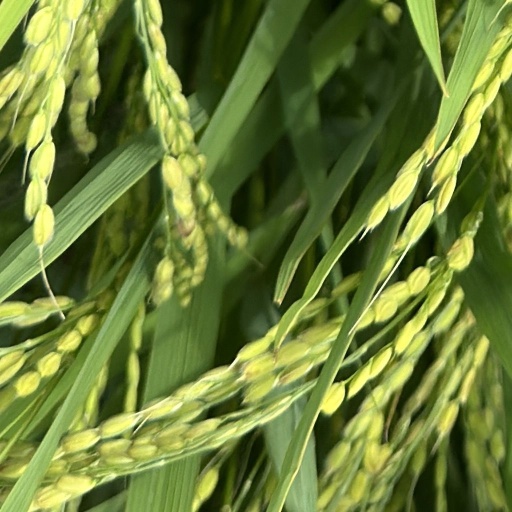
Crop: rice